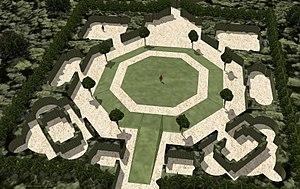
Restitution 3D du bosquet dit de l'Amphithéâtre de Chaville, dans la forêt de Meudon.
Le château de Chaville est un château détruit, qui se trouvait situé sur la commune de Chaville, et dont la somptuosité des jardins était réputée à la fin du XVIIᵉ siècle. Cinq châteaux différents se sont succédé dans le temps, plus ou moins au même emplacement.